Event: Nepal Earthquake
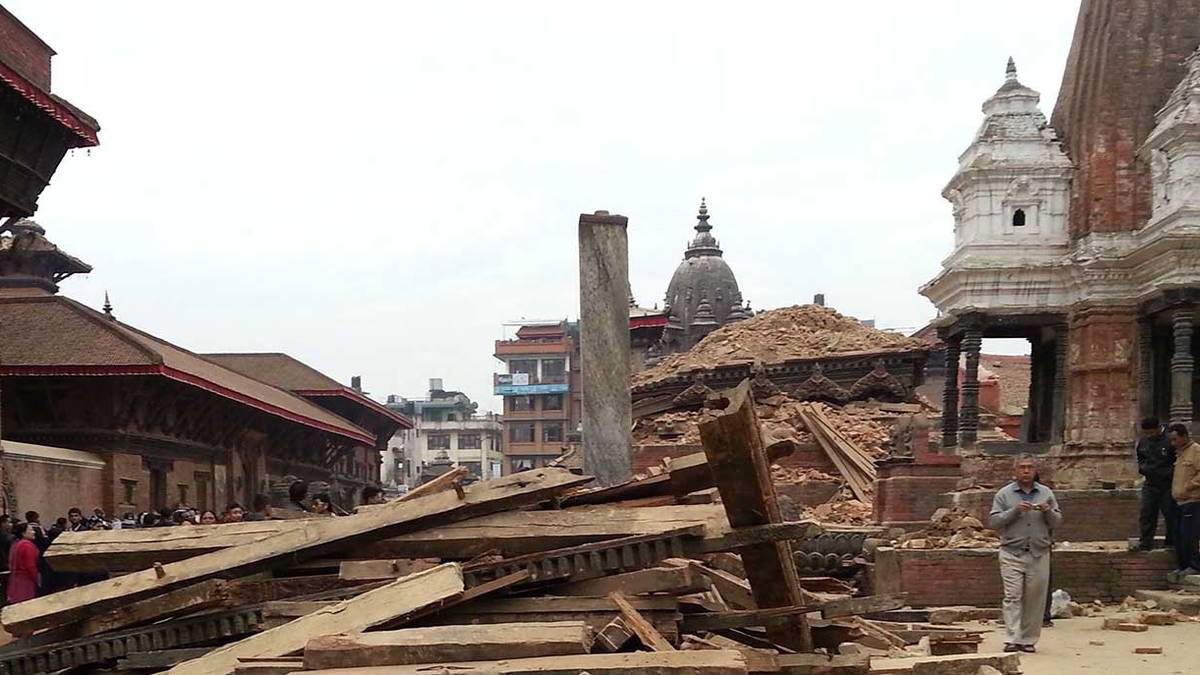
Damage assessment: damage